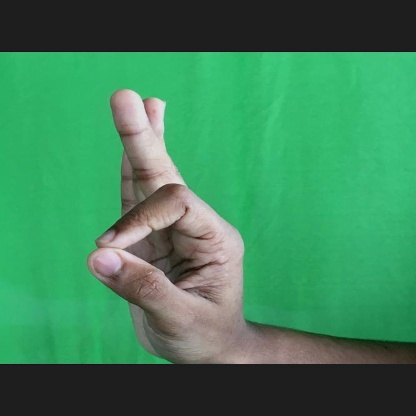
Mudra: Aralam